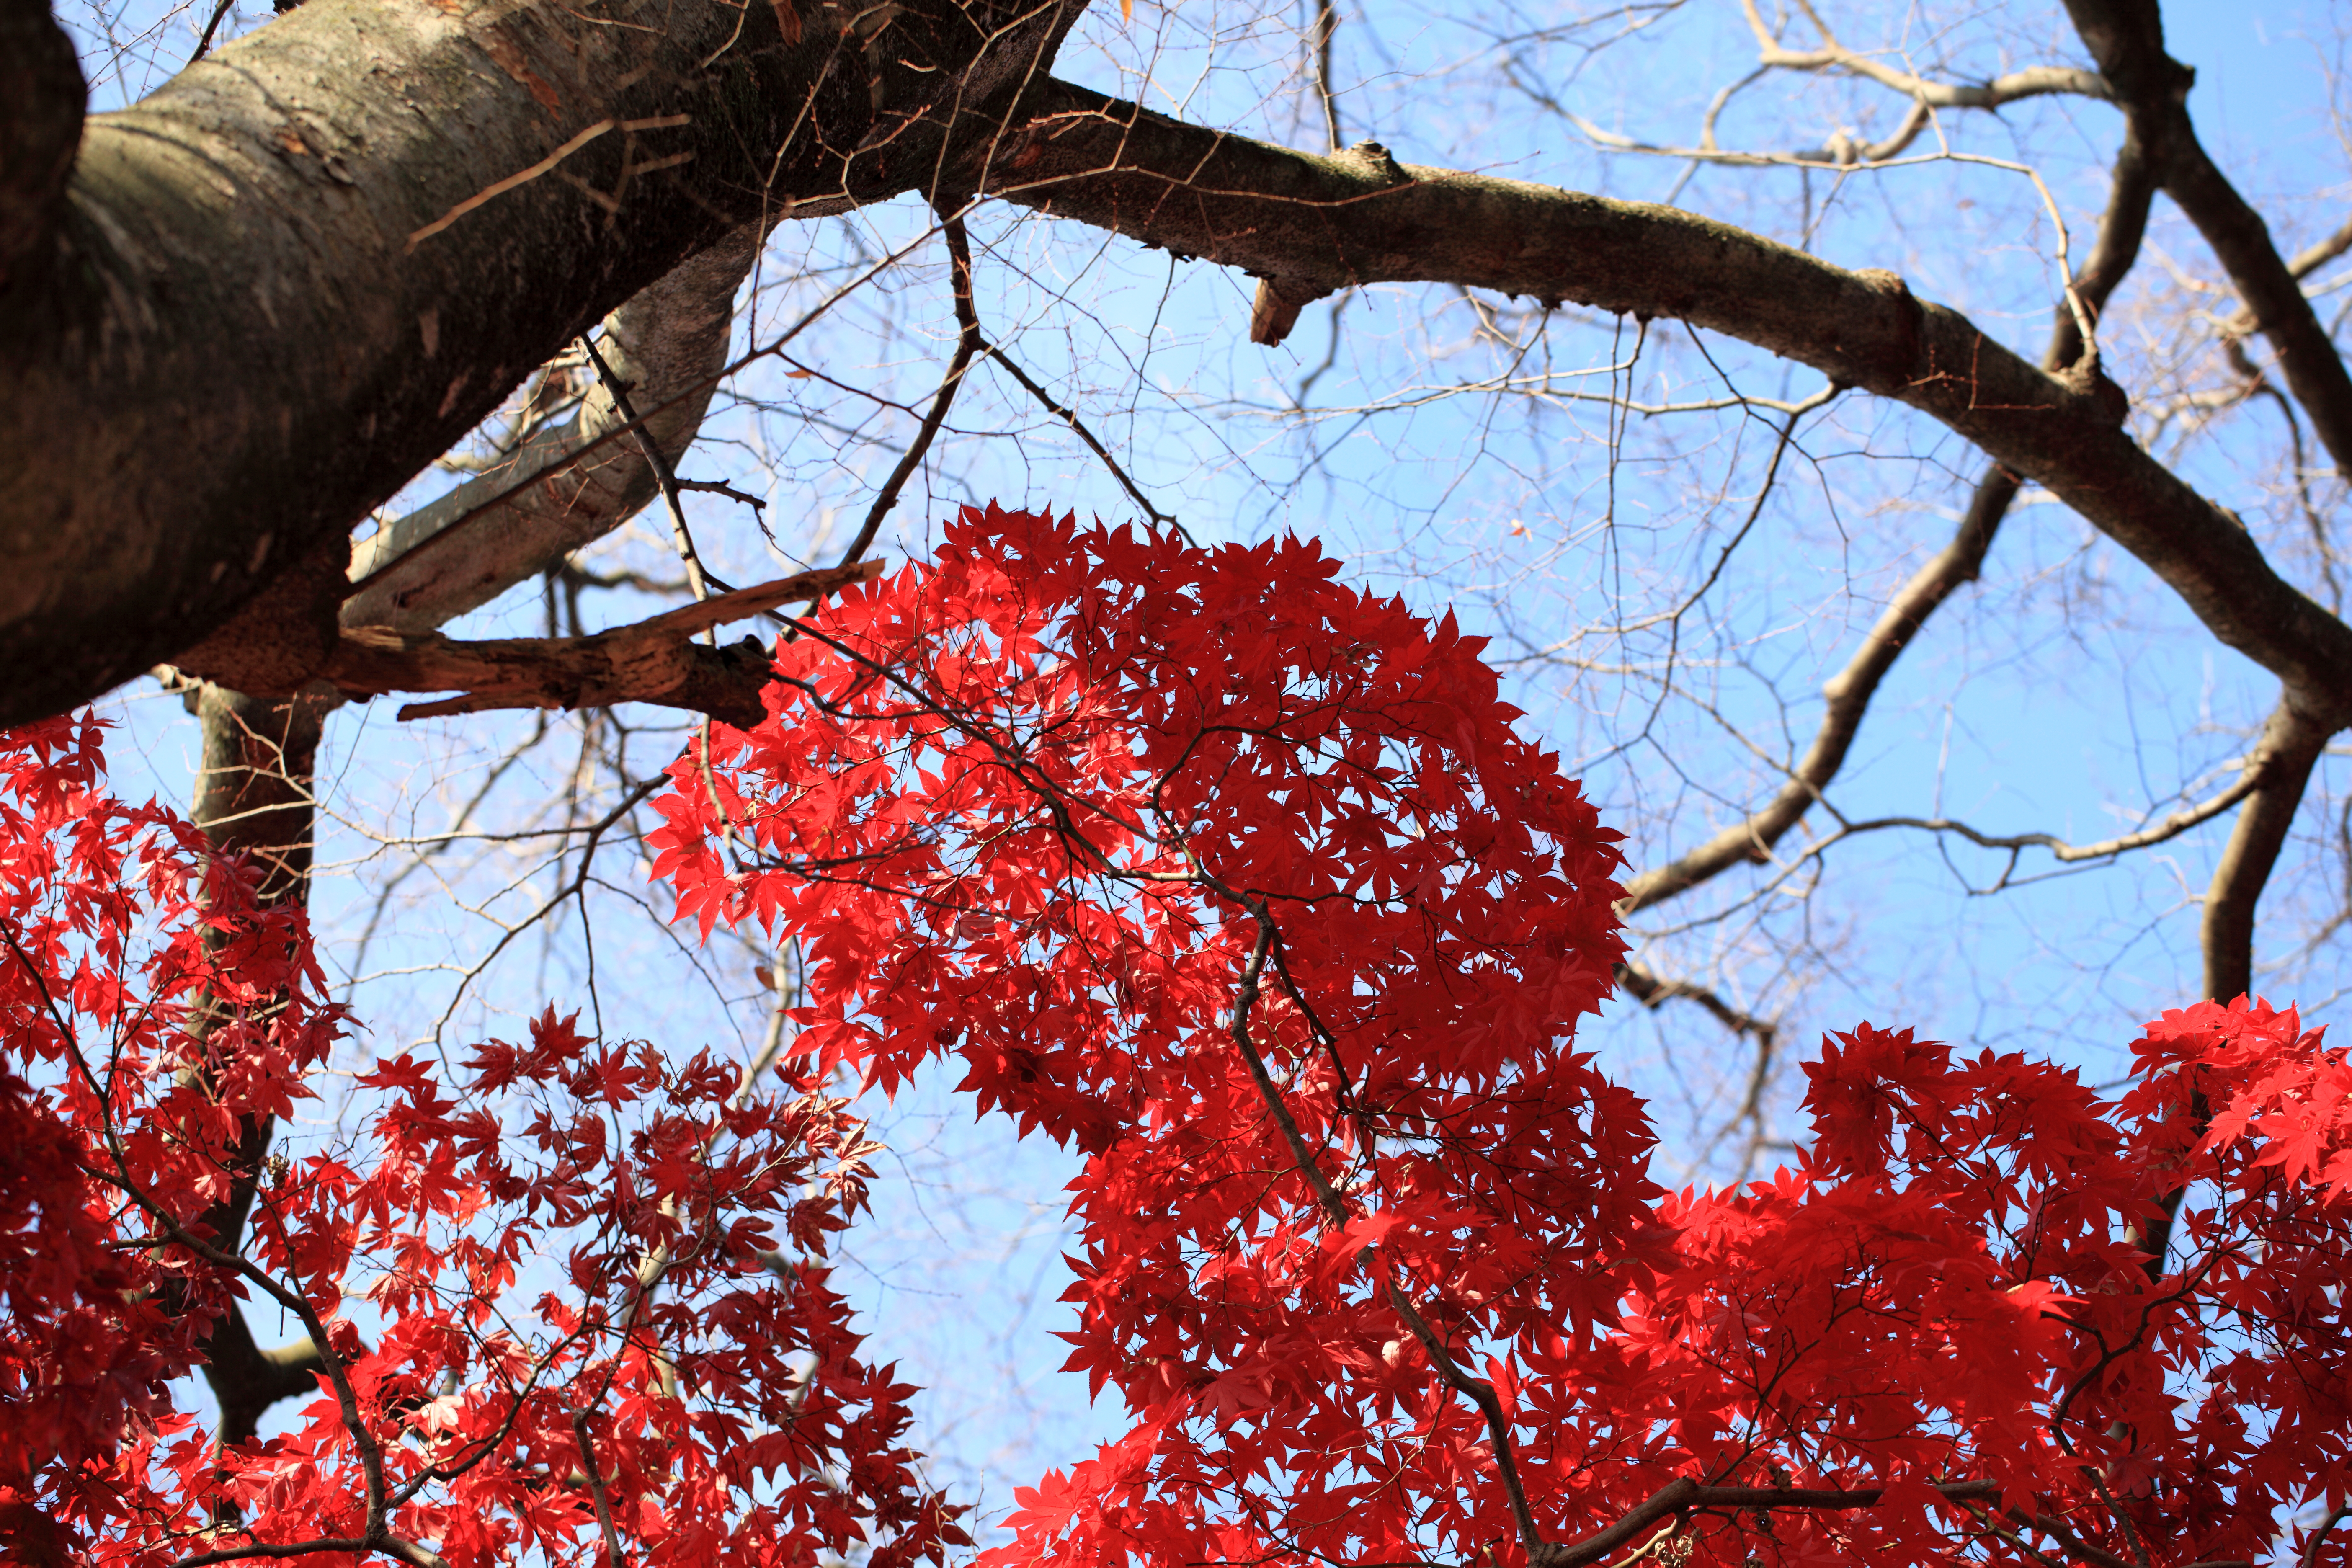
tree, nature, branch, blossom, plant, leaf, flower, spring, high, red, autumn, botany, season, maple tree, temple, shrub, 5d, hires, rowan, markii, hi, res, resolution, chiba, matsudo, hondoji, flowering plant, woody plant